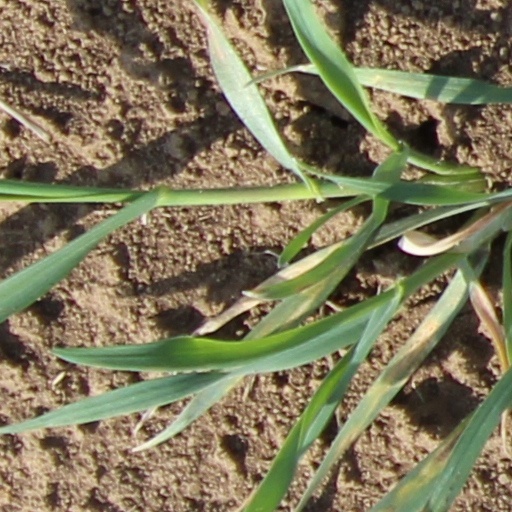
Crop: wheat